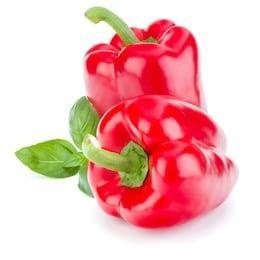
Label: capsicum